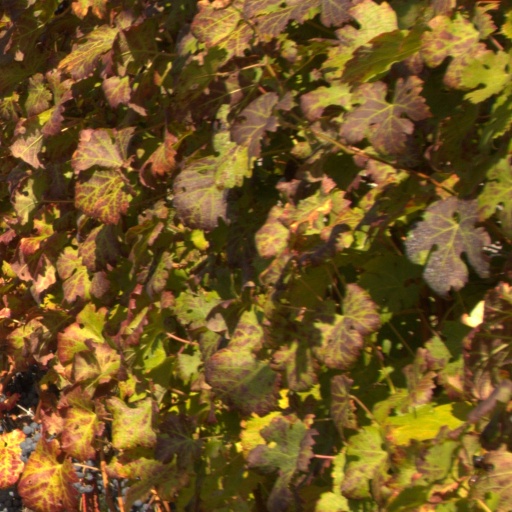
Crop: grape